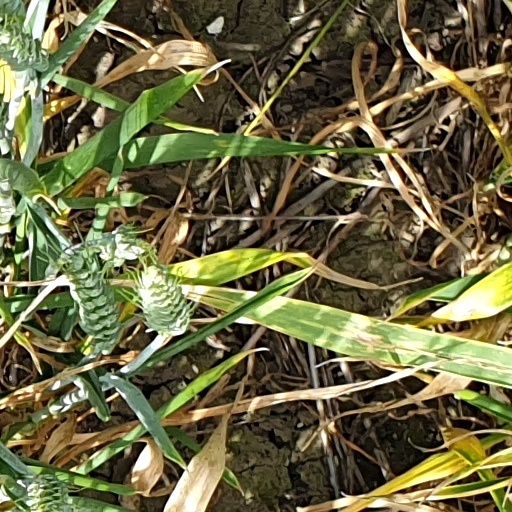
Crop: wheat